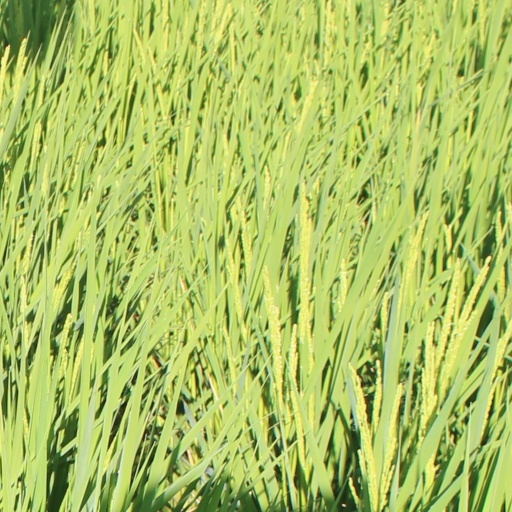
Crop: rice